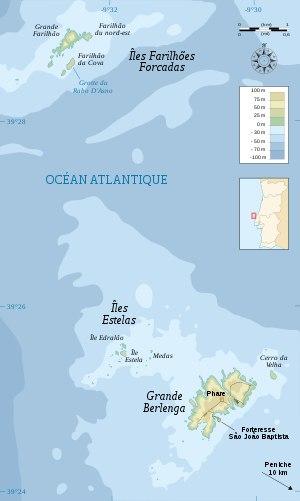
L'archipel des Berlengas est un groupe d'îles granitiques au large des côtes du Portugal, dans l'océan Atlantique. Situées à une dizaine de kilomètres du cap Carvoeiro, elles sont visibles depuis la ville de Peniche.